Kármán line

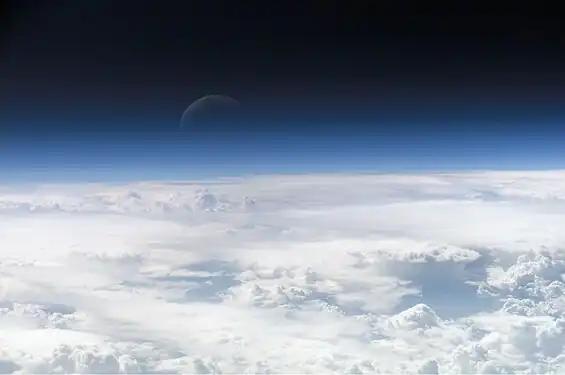
Atmospheric gases scatter the blue wavelengths, thus giving the Earth a blue arc. As the altitude increases the atmosphere decreases such that by several criteria it ceases to exist. Optically the atmospheric halo here gradually fades into the blackness of space.

The U.S. Armed Forces definition of an astronaut is a person who has flown higher than above mean sea level, approximately the line between the mesosphere and the thermosphere. NASA formerly used the FAI's figure, though this was changed in 2005 to eliminate any inconsistency between military personnel and civilians flying in the same vehicle. Three veteran NASA X-15 pilots (John B. McKay, William H. Dana and Joseph Albert Walker) were retroactively (two posthumously) awarded their astronaut wings, as they had flown between and during the 1960s, but at the time had not been recognized as astronauts. The latter altitude, achieved twice by Walker, exceeds the modern international definition of the boundary of space.